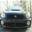
Label: automobile